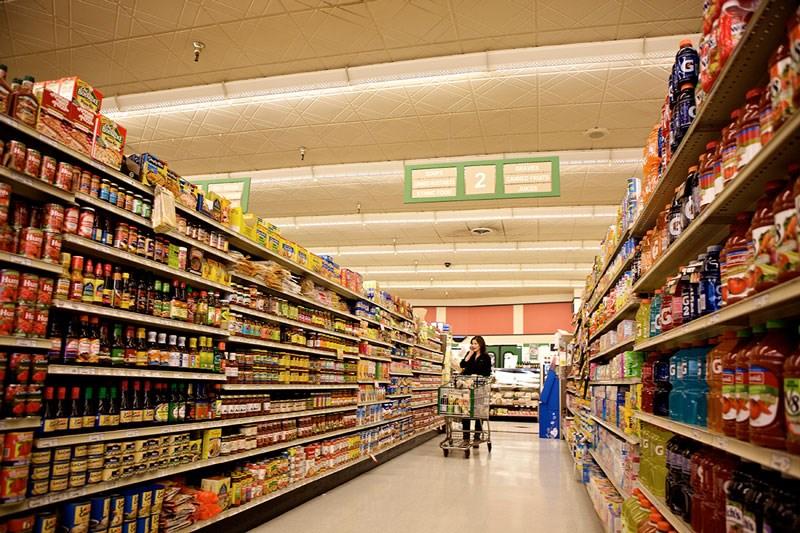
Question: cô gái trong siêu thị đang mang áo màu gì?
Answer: cô gái đang mang áo màu đen